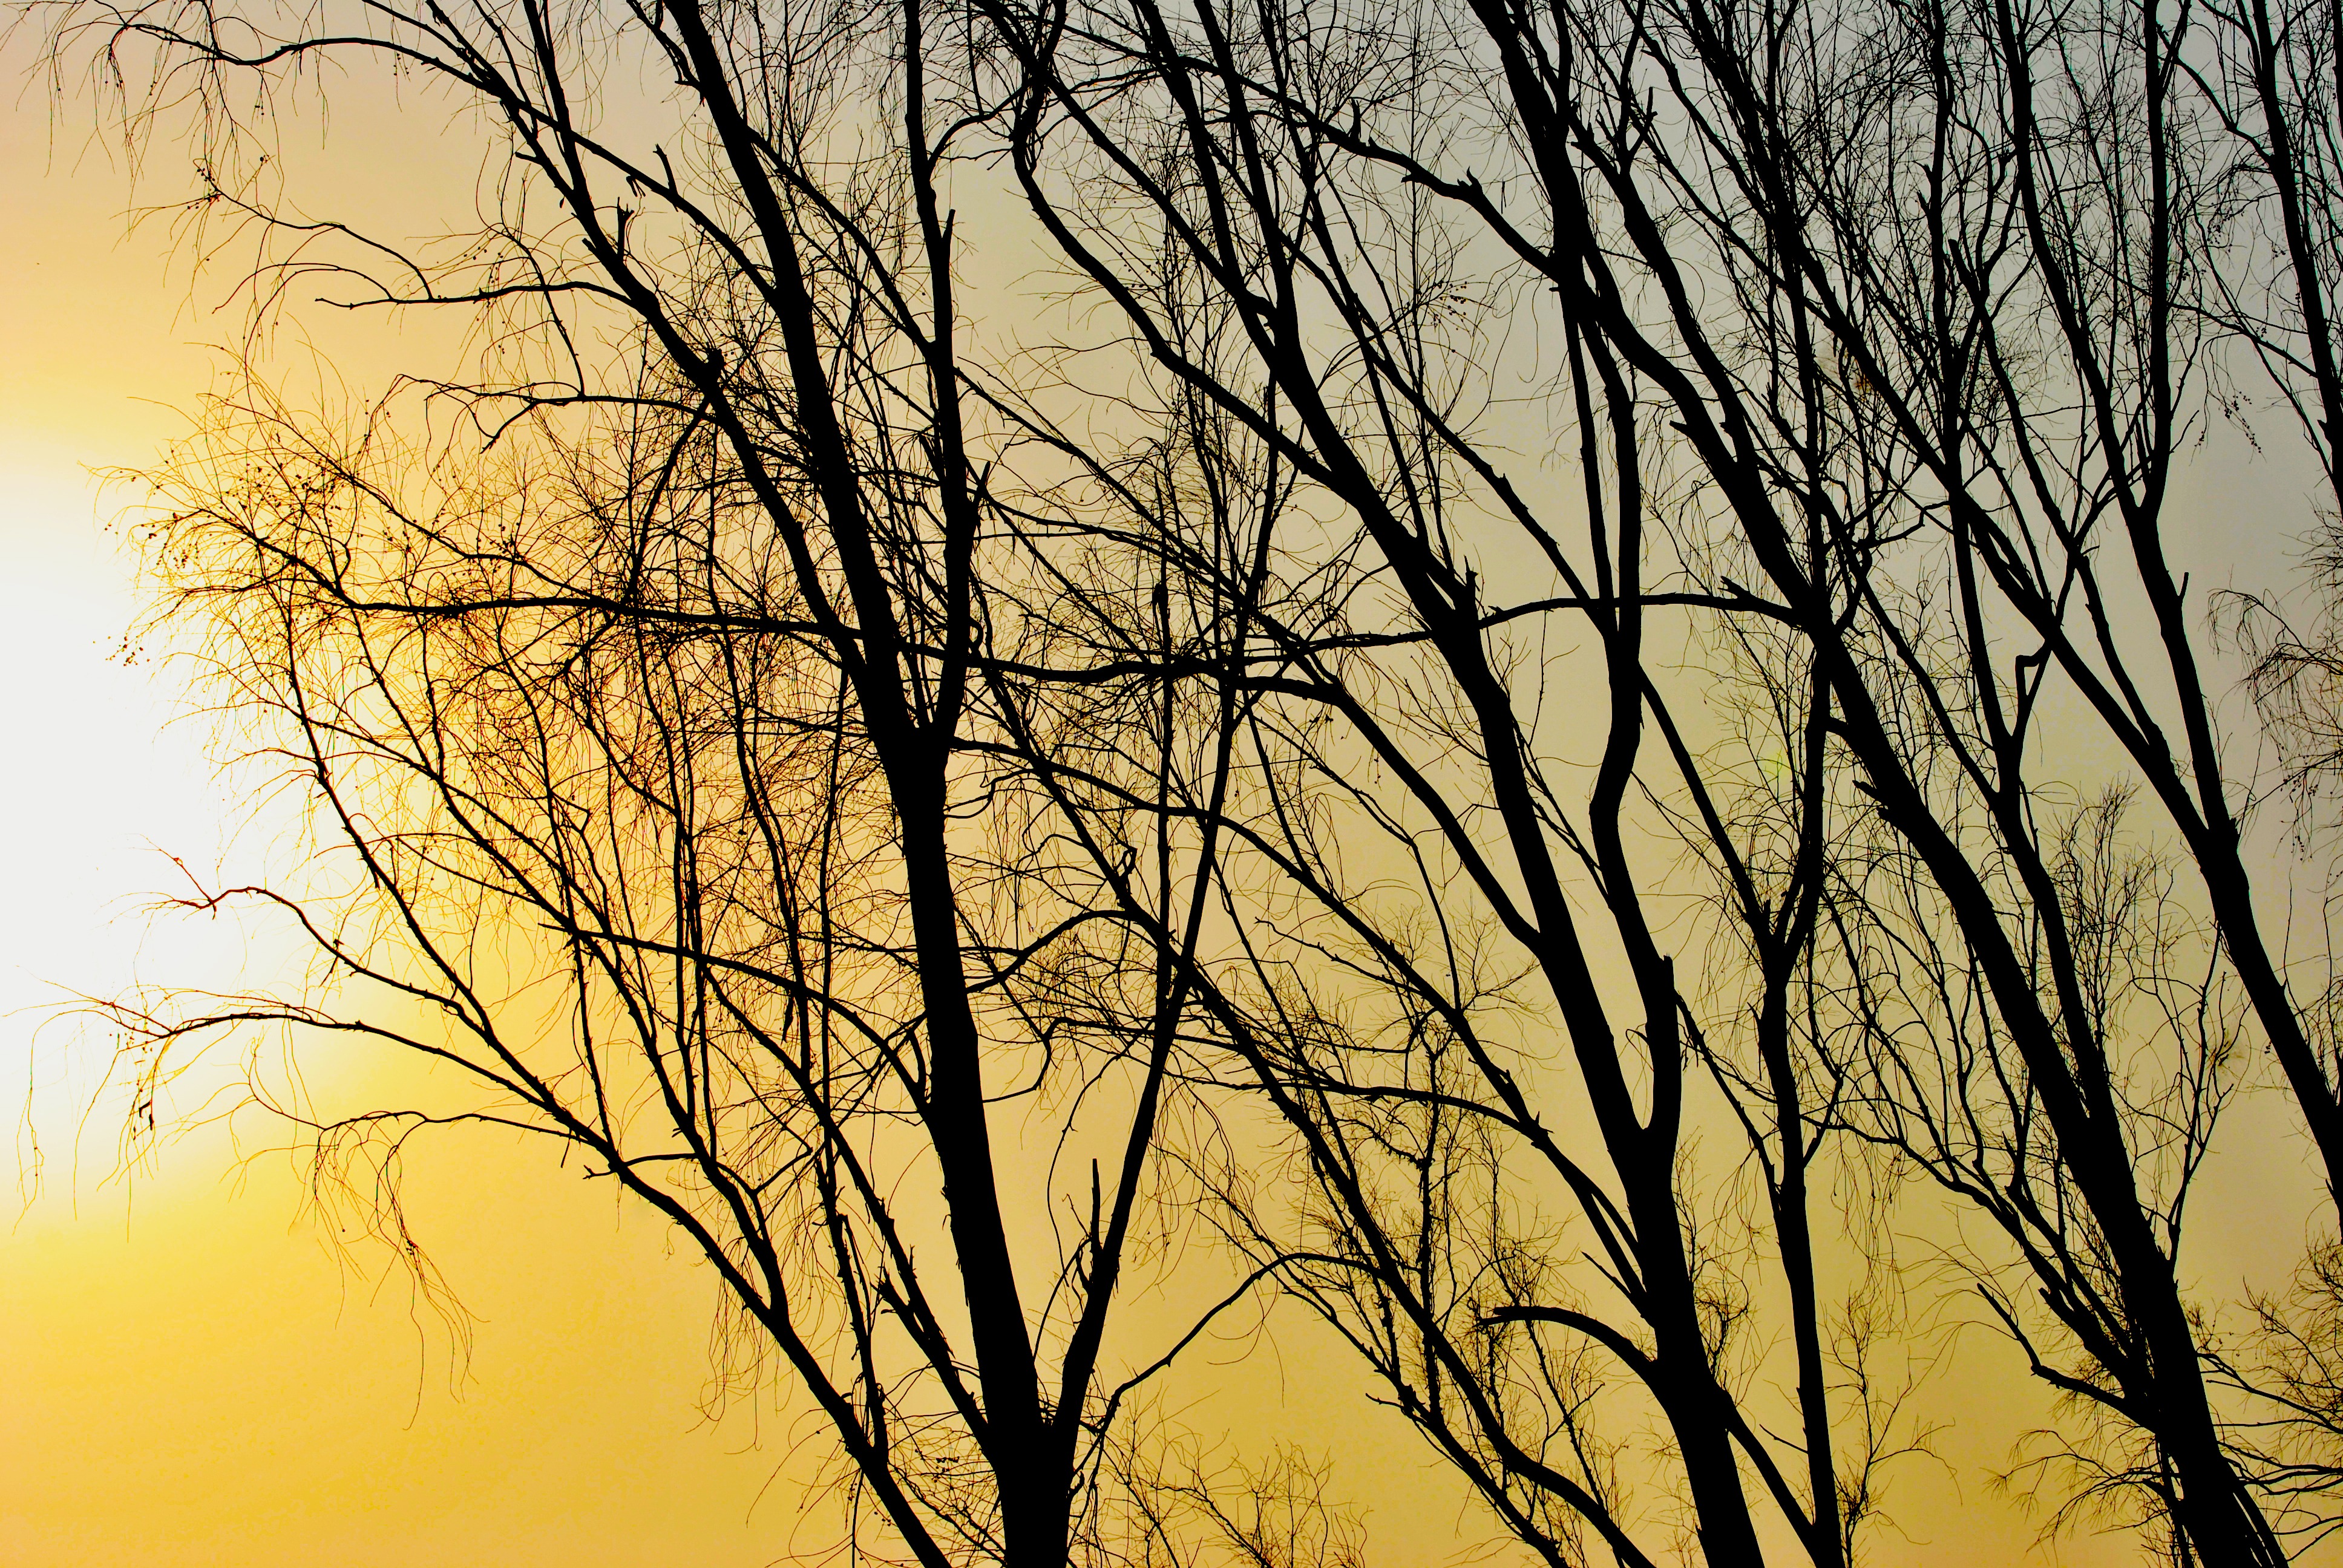
tree, nature, forest, branch, winter, light, plant, sky, sun, sunrise, sunset, sunlight, morning, leaf, dawn, dry, orange, autumn, shadow, glow, black, yellow, savanna, trees, lights, seasons, atmospheric phenomenon, plant stem, woody plant